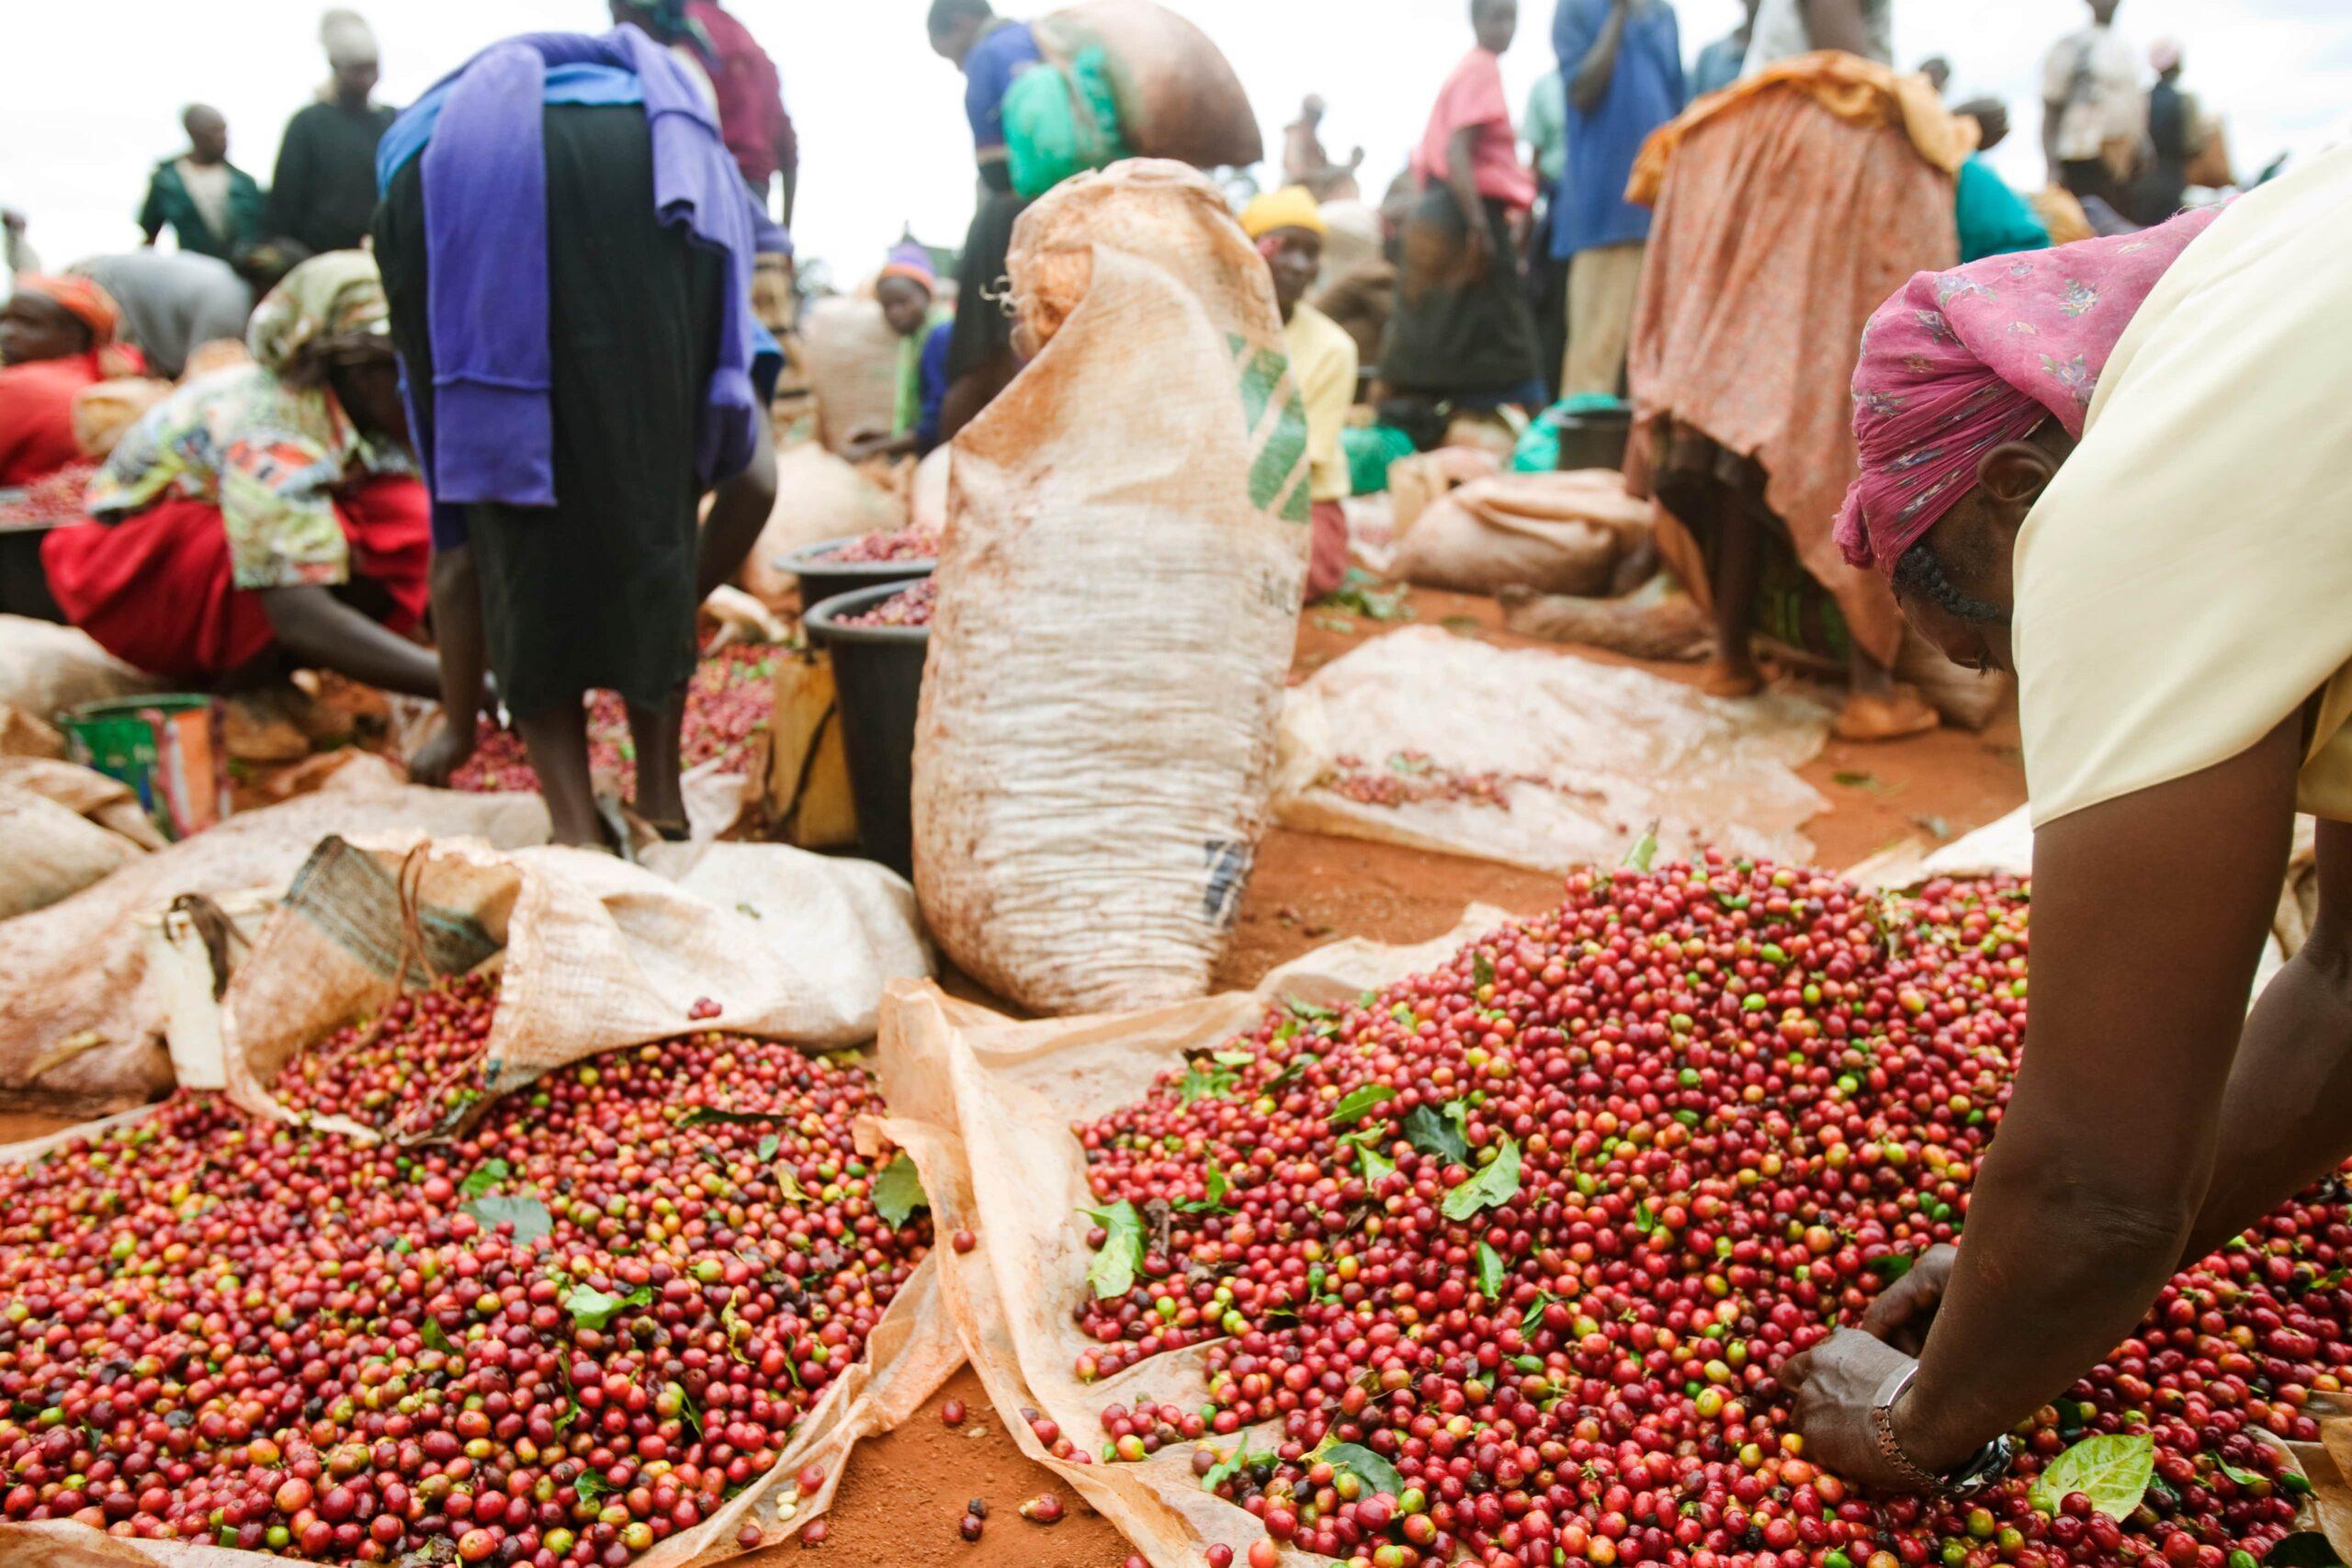
Zao la biashara aina ya mibuni ikiwa tayari imevunwa, yenye rangi nyekundu na kupakiwa ndani ya mifuko meupe, na huku wakionekana wakina mama wengi walioinama wakiendelea kulichambua zao hilo la mibuni na wengine wakiendelea kupakia katika mifuko.